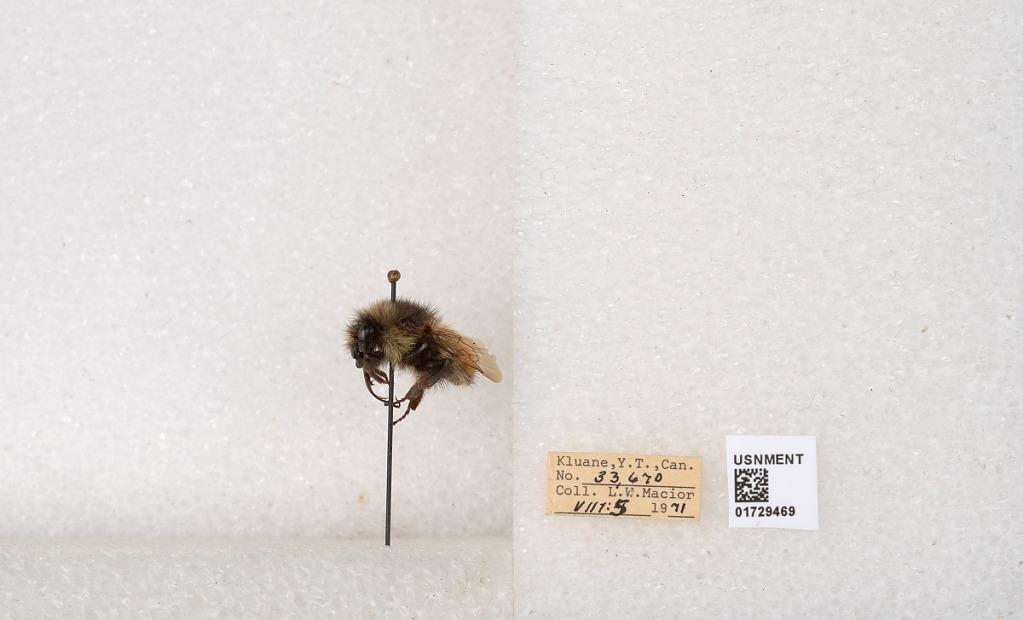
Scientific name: Bombus flavifrons Cresson
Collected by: L. Macior
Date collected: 1971-8-5
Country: Canada
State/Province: Yukon Territory
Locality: Kluane National Park and Reserve
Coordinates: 60.7493, -139.504